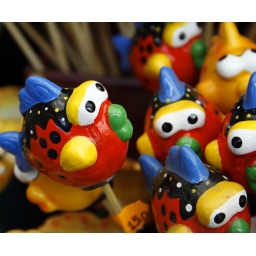
seen in the flower market